Norm Beckton

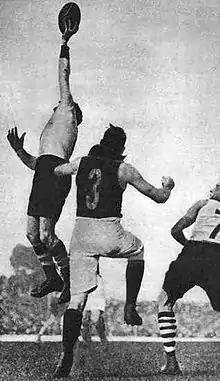
Roy Cazaly taking a one-handed mark. Beckton is the player directly behind him, wearing number 3.

A ruckman, Beckton was recruited from Victorian Football Association (VFA) club Essendon Association, and made his senior VFL debut for Essendon in Round 1 of the 1921 season, against Melbourne at the East Melbourne Cricket Ground, kicking two goals.